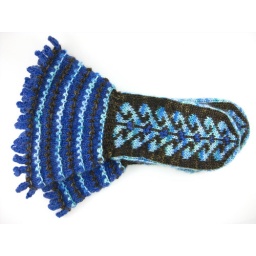
Pattern by Anna Zilboorg. Made with Schaefer lola, Madelinetosh worsted in twig, and purple green mountain spinnery yarn.